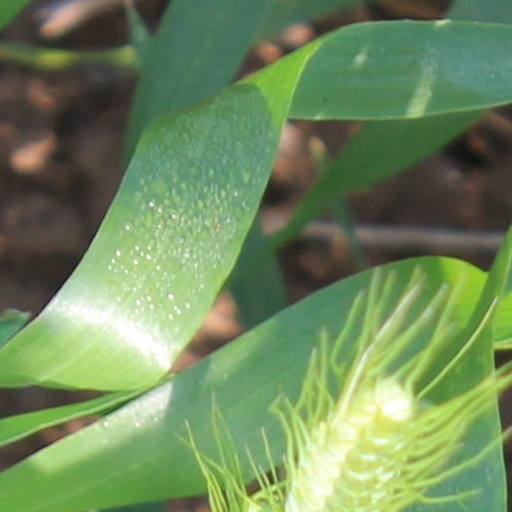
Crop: wheat